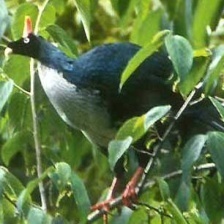
Species: HORNED GUAN
Scientific name: OREOPHASIS DERBIANUS